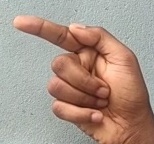
ASL sign: G